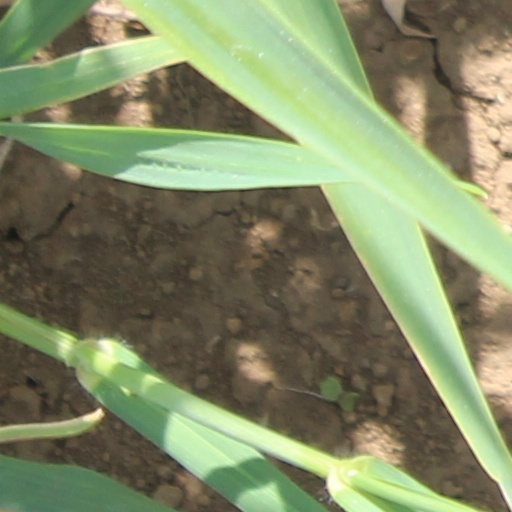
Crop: wheat